Paavai Vilakku

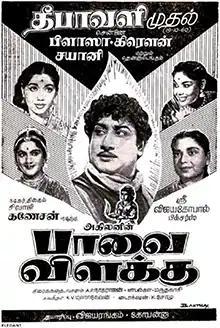
Theatrical release poster

Paavai Vilakku is a 1960 Indian Tamil-language drama film directed by K. Somu and written by A. P. Nagarajan. The film stars Sivaji Ganesan, Sowcar Janaki, Pandari Bai, M. N. Rajam and Kumari Kamala. It is based on Akilan's novel of the same name, serialised in the Tamil magazine "Kalki". "Paavai Vilakku" was released on 19 October 1960, Diwali day.